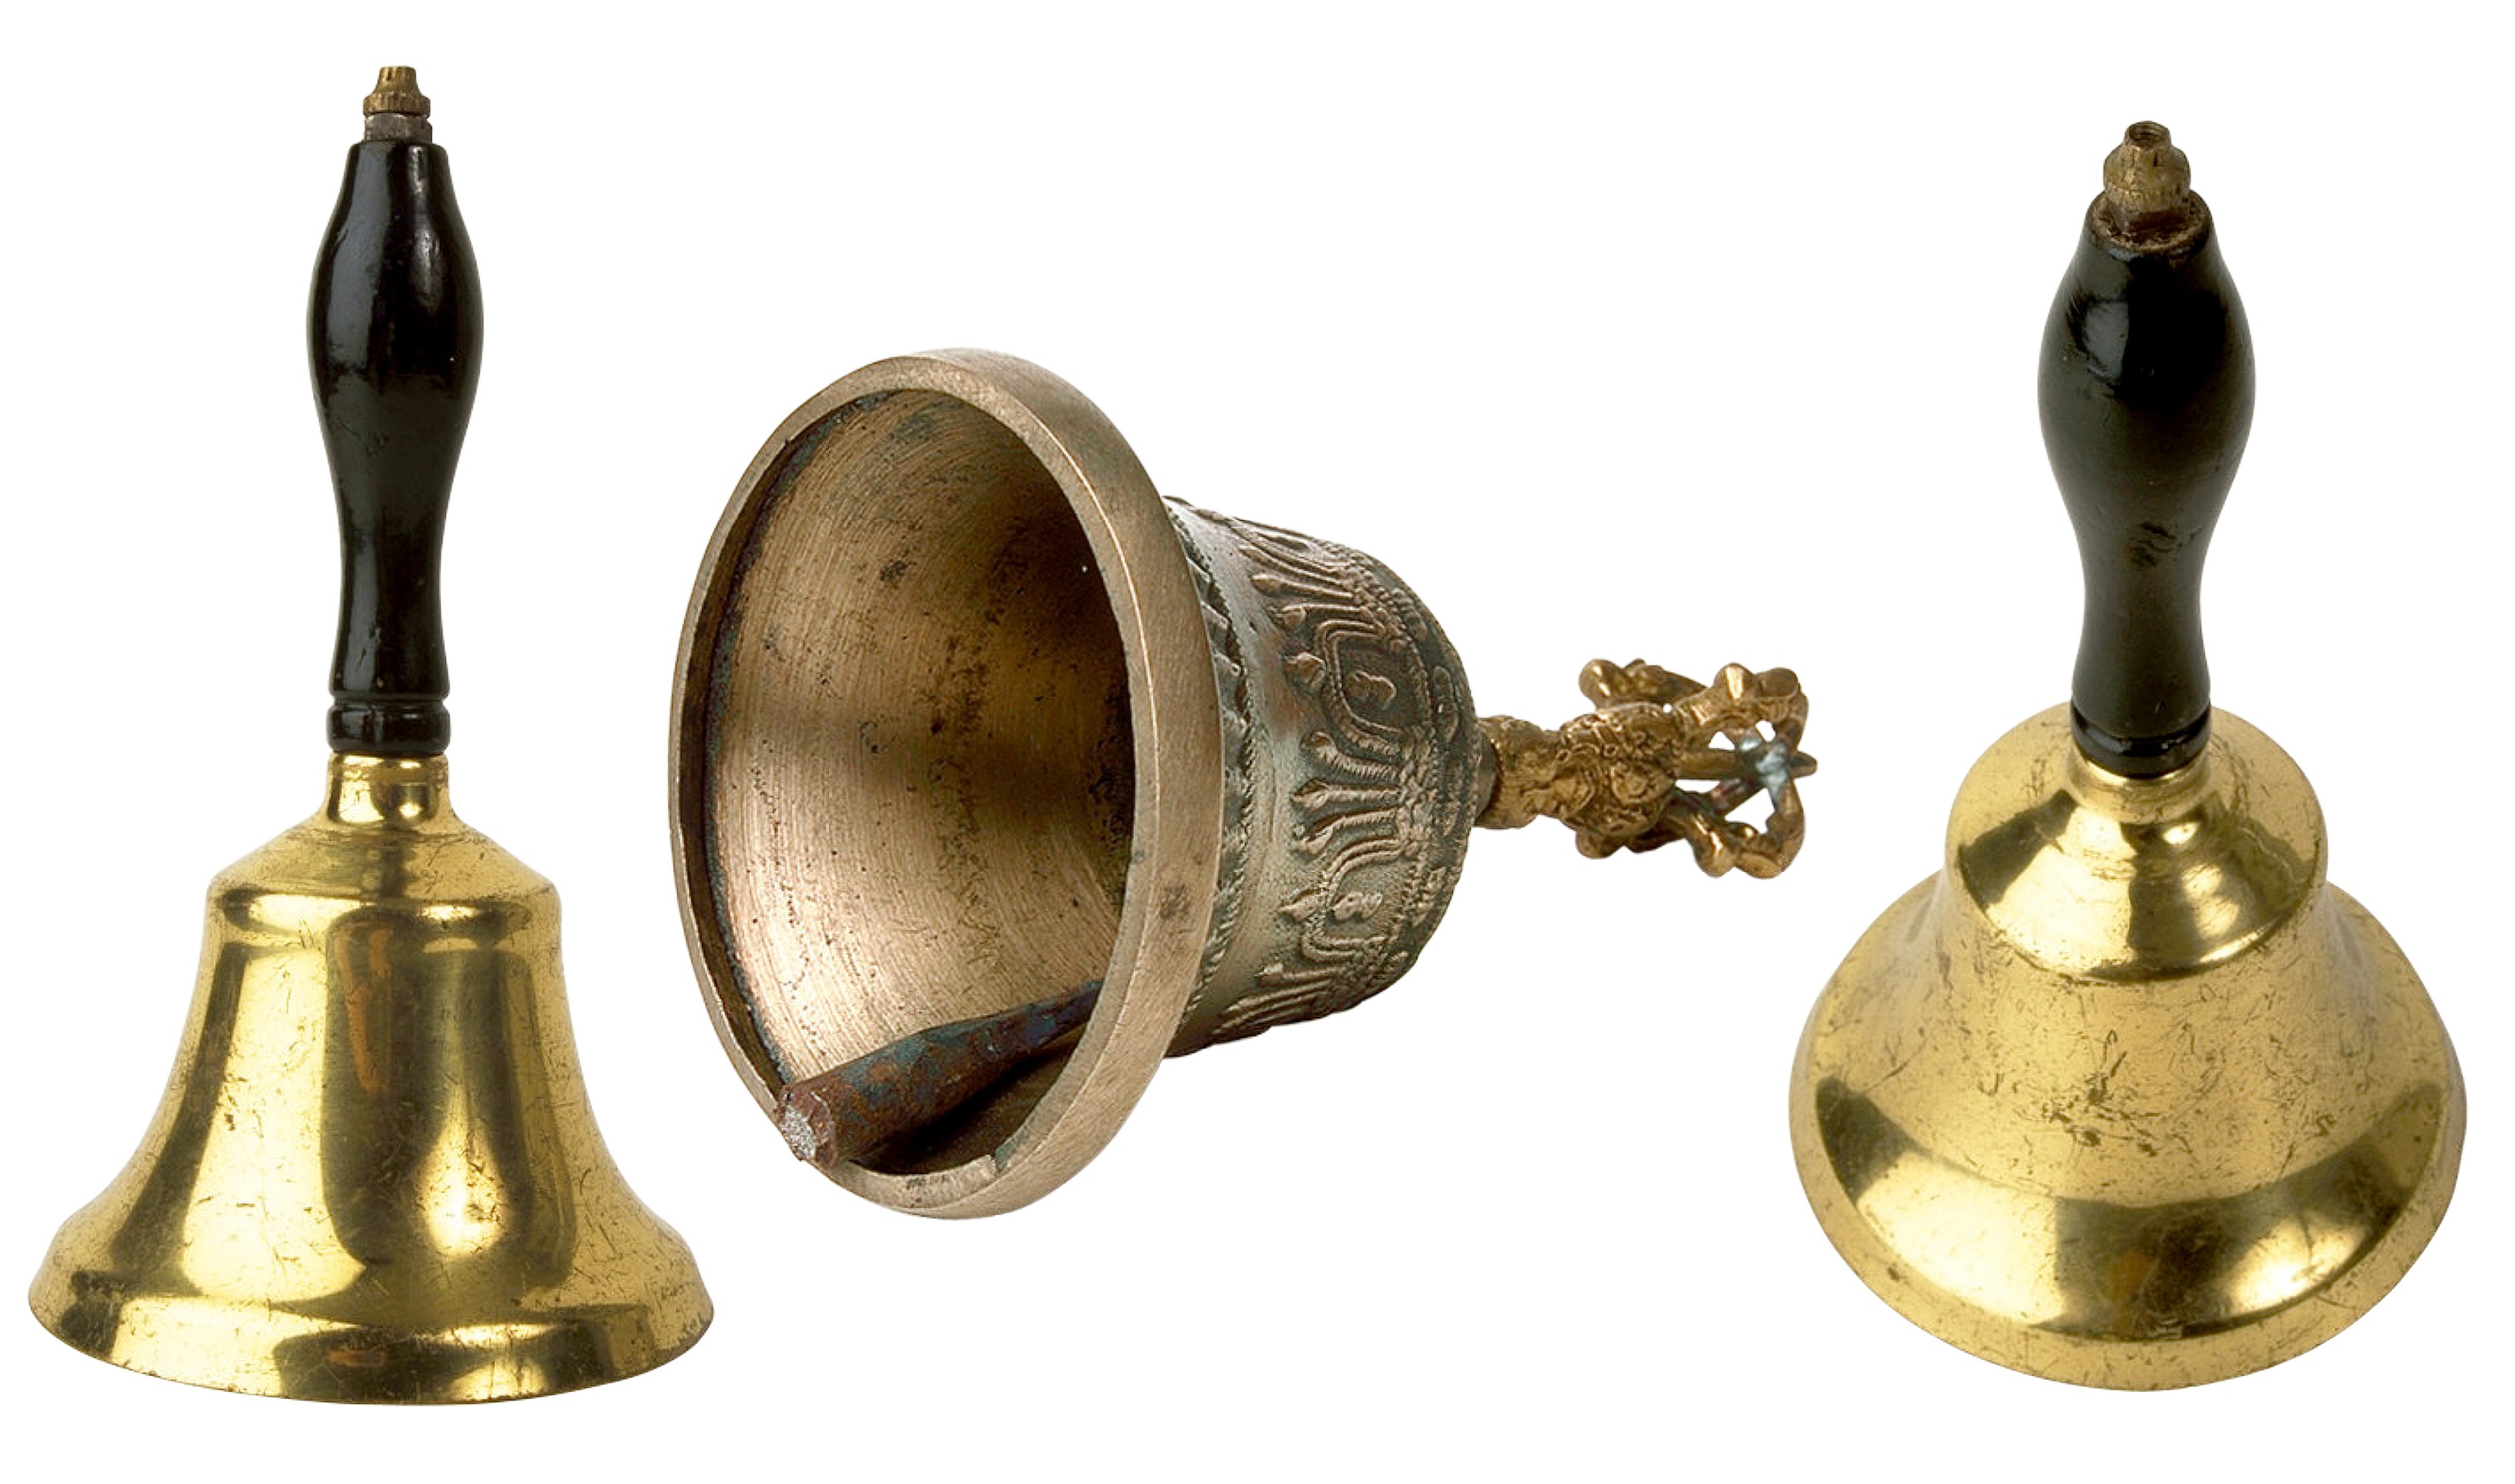
utensil, music, bell, collection, metal, signal, church, lighting, material, musical instrument, product, brass, history, bronze, souvenir, hobby, ringing, accessory, png file, melodic